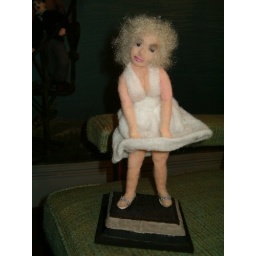
Needle felted with polymer clay shoes. 12&amp;quot; tall comes in clear plastic case$175.00 plus shipping. By Pat Kammer